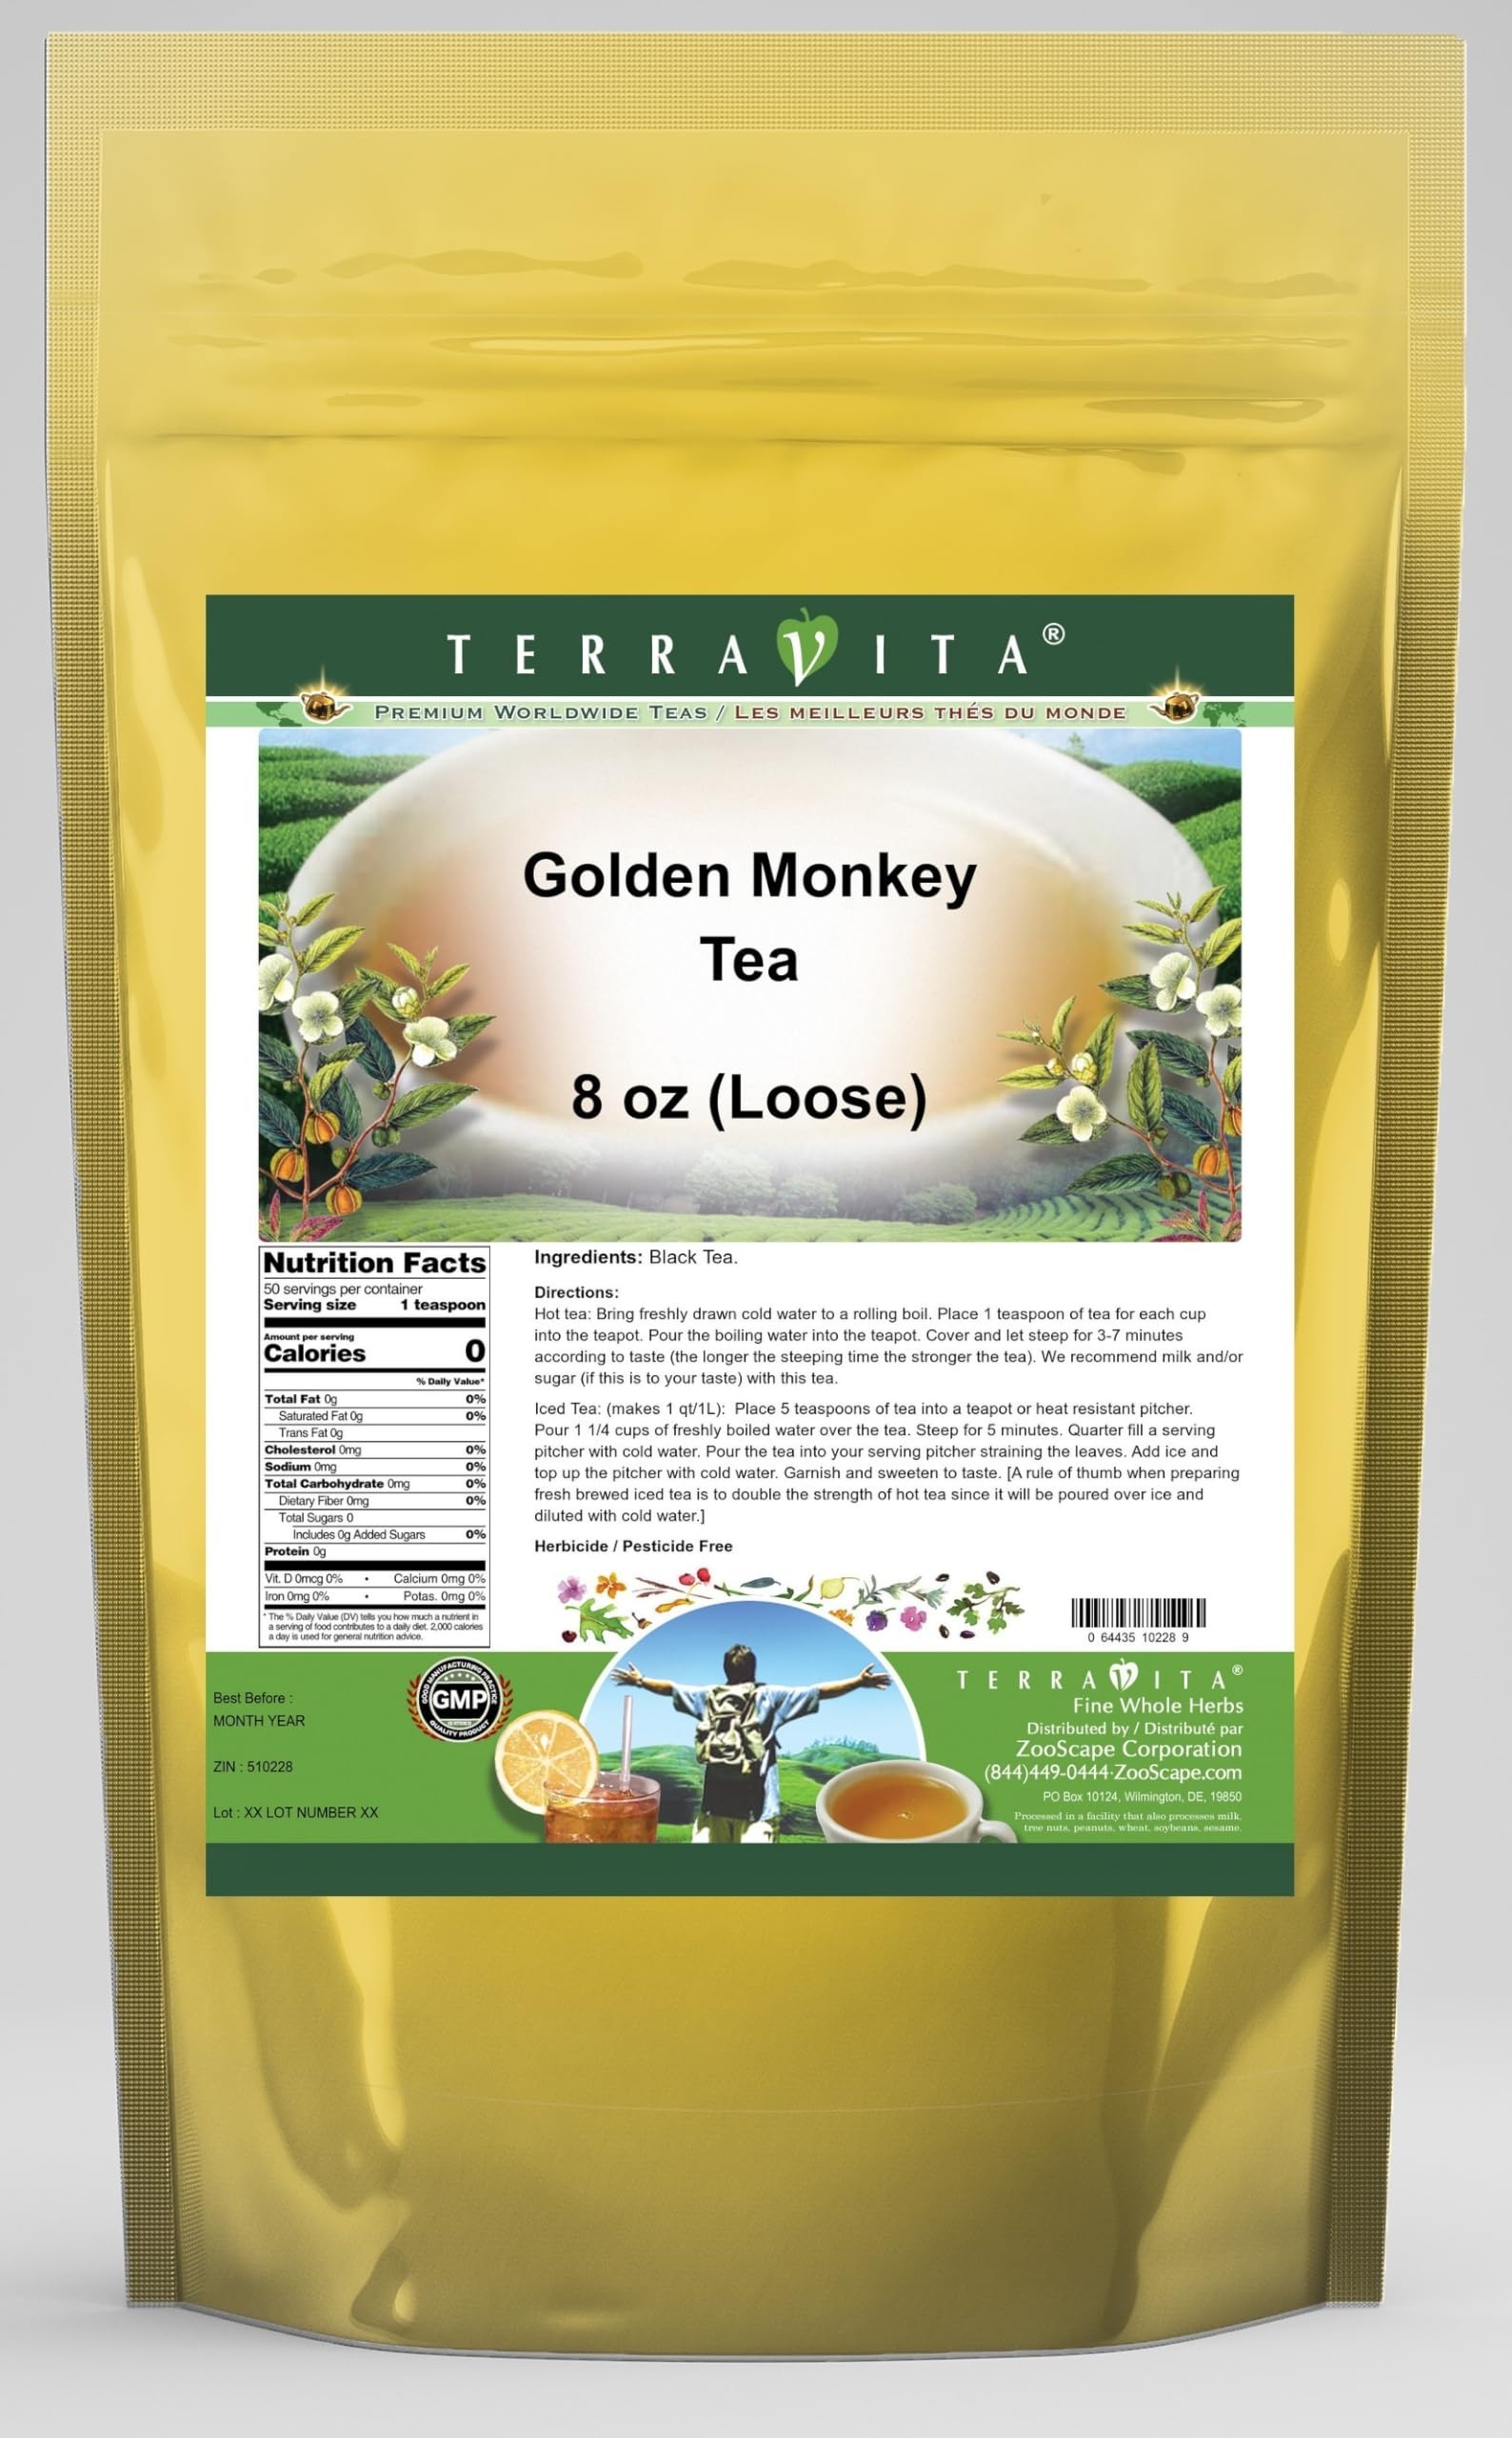
Item Name: Golden Monkey Tea (Loose) (8 oz, ZIN: 510228) - 2 Pack
Bullet Point 1: Golden Monkey Tea (Loose) (8 oz, ZIN: 510228)
Bullet Point 2: No fillers.
Bullet Point 3: Manufacturer: TerraVita
Bullet Point 4: Size: 8 oz
Bullet Point 5: Loose Leaf Herbal Tea - Packed in a convenient upright pouch!
Product Description: Golden Monkey Tea (Loose) (8 oz, ZIN: 510228)<BR><BR>Packaged in the United States in a GMP certified facility (Good Manufacturing Practice).<BR><BR>No fillers.<BR><BR>Manufacturer: TerraVita<BR><BR>Size: 8 oz<BR><BR>Loose Leaf Herbal Tea - Packed in a convenient upright pouch!<BR><BR>Ingredients: Black Tea
Value: 16.0
Unit: Ounce

Price: 310.93